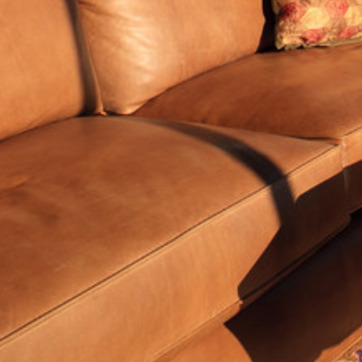
Material: leather